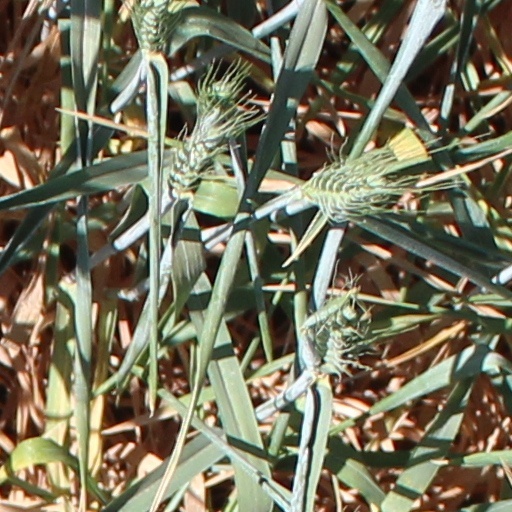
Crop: wheat